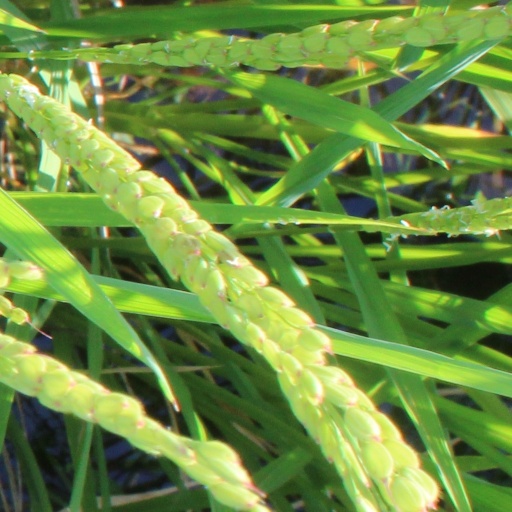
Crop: rice